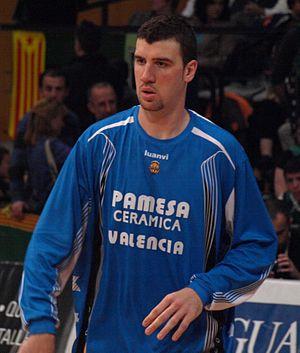
Albert Miralles est un joueur espagnol de basket-ball, évoluant au poste de pivot.